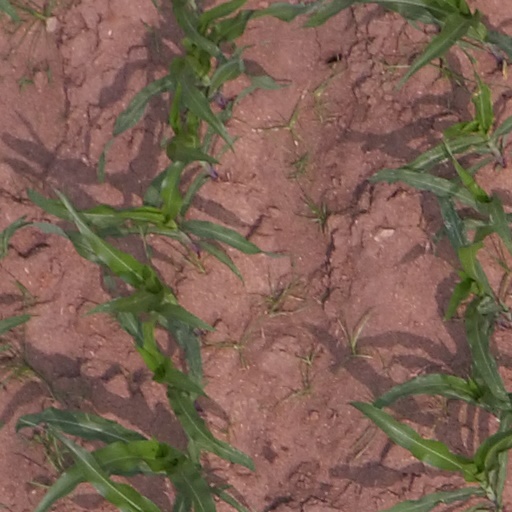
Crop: maize; corn